Mohun Bagan Super Giant

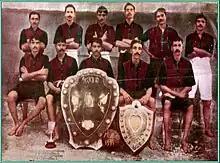
A colourized image of the IFA Shield winning team of 1911

In 1911, Mohun Bagan formed a dominant side for the IFA Shield, which included Hiralal Mukherjee, Bhuti Sukul, Rev. Sudhir Chatterjee, Monmohun Mukherjee, Rajen Sengupta, Nil Madhav Bhattacharya, Kanu Roy, Habul Sarkar, Abhilash Ghosh, Bijoydas Bhaduri and captained by Shibdas Bhaduri. They battled out against the professionally equipped teams of St. Xavier's College, Calcutta Rangers Club, Rifle Brigade and Middlesex Regiment to reach the IFA Shield final without conceding a goal. The enthusiasm for the final on 29 July 1911 was such that people came from other districts of Bengal as well as from neighboring provinces of Bihar and Assam. The East Indian Railway Company ran a special train and additional steamer services were pressed into service to ferry spectators to Calcutta from the "mofussil" areas. Tickets for the match, originally priced at and , were sold at due to its immense demand in the region. After trailing by a goal from Sgt. Jackson of East Yorkshire Regiment team within the first 15 minutes of the 50 minute-match, Shibdas Bhaduri soon scored an equalizer in the first half and then set up Abhilash Ghosh to score the winner with just two minutes remaining. The club became the first native team to lift the IFA Shield, that too in front of an estimated crowd of 80,000, although the referee, H.G. Pooler, estimated approximately 20,000 to be the number. Mohun Bagan supporters and the public at large went berserk, even supporters of Muslim representative clubs like Moslem and Mohammedan went to the streets to celebrate and the Muslims from Dharmatala joined the victory procession of Hindus near the Thanthania Kalibari. Based on a popular legend, after the match ended, a Brahmin, pointing to the Union Jack fluttering atop Fort William, asked Rev. Chatterjee, "When will that come down?" and was predicted that the flag would come down only when Mohun Bagan wins the shield next time, which coincidentally came true.